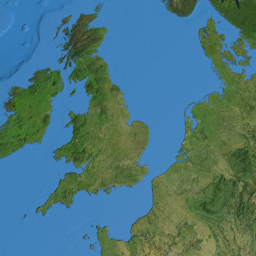
glide over the satellite map .